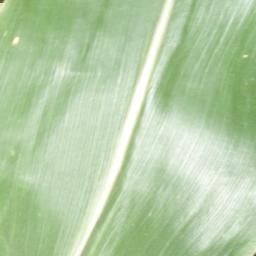
Label: Corn___healthy